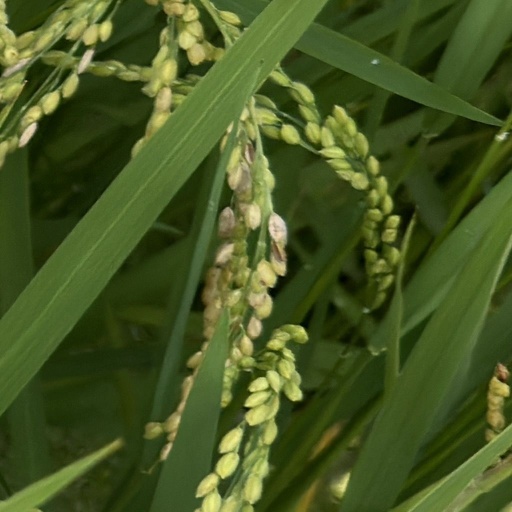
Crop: rice